Yūrinkan Museum

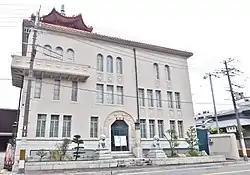

The or is a private museum of East Asian art in Kyōto, Japan. Established in 1926 by entrepreneur and politician Fujii Zensuke (1860–1934), it is the second oldest private museum in Japan, after the Ōkura Shūkokan. The collection, particularly strong in Chinese art from the Shang to the Qing, includes one National Treasure and nine Important Cultural Properties.